Schleswig-Holstein Wadden Sea National Park

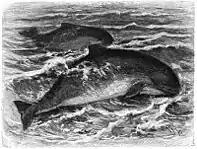
Amongst others the second National Park law established a whale sanctuary for the protection of the common porpoise.

On 17 December 1999, the Landtag of Schleswig-Holstein changed the national park law according to the proposals of the synthesis report. The protective purpose of the National Park was changed from "möglichst ungestörten Ablauf der Naturvorgänge" (that is, an undisturbed ongoing of natural processes) to „conserved as a habitat for the plant and animal species that occur in it naturally as well as for the relationships occurring between such species and their habitats". Nevertheless, coastal protection still has a higher priority than nature conservation. Additionally, it is written that the restriction of the national park shouldn’t restrain the locals in their interests and habits and that the national park should work to affect the tourism in the North Sea region positively.